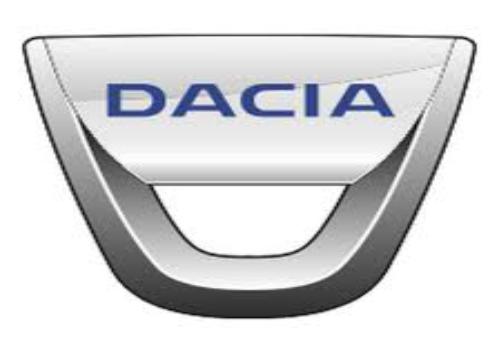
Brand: Dacia
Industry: Transportation